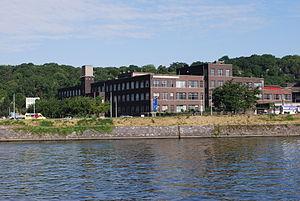
Le quai Banning à Liège
Albert Puters, né à Verviers le 19 septembre 1892 et mort le 7 novembre 1967, est un architecte belge.
Le Val-Benoît est un ensemble architectural de style moderniste situé en Belgique à Liège, sur les rives de la Meuse, construit entre 1930 et 1965 par l'université de Liège qui occupe le site jusqu'en 2005. Le site de 9 hectares, laissé à l'abandon de nombreuses années, est en cours de réhabilitation.